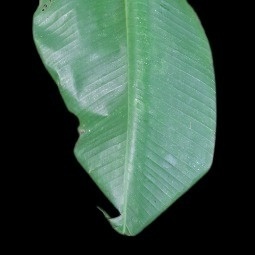
Label: Healthy